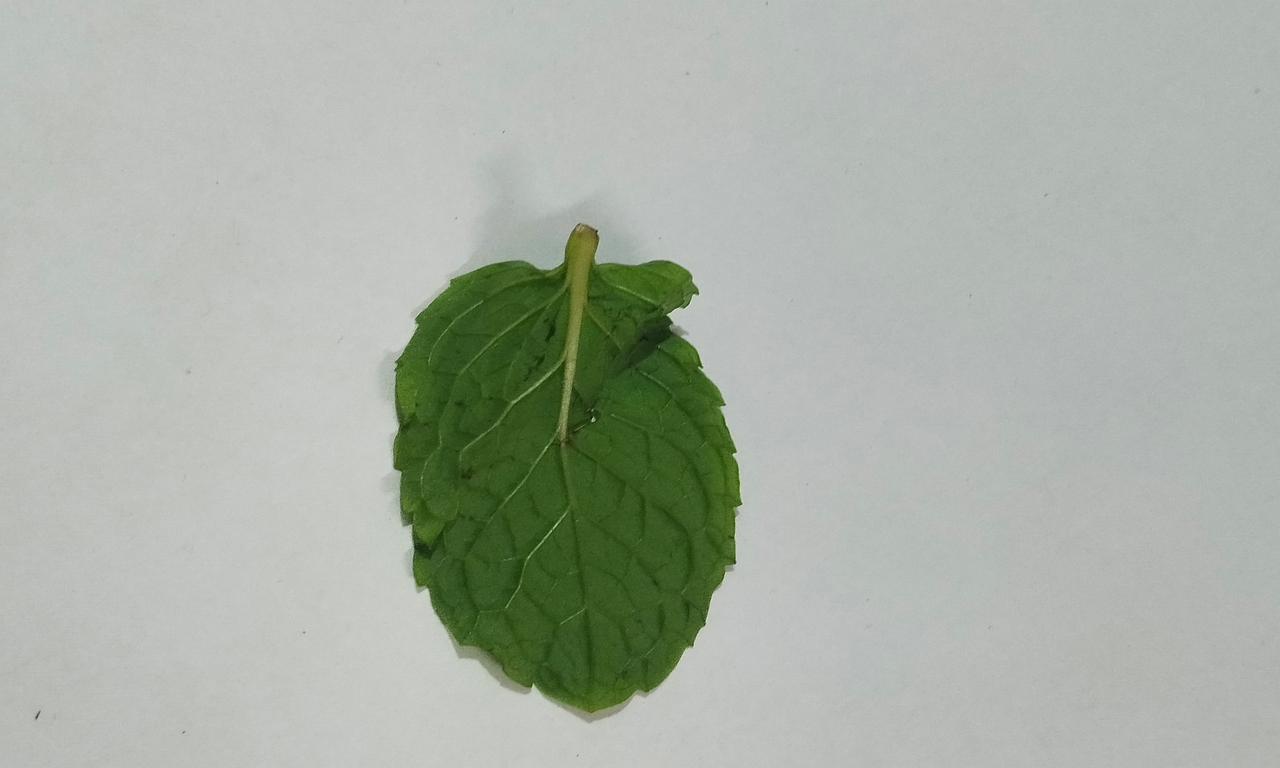
Label: Fresh